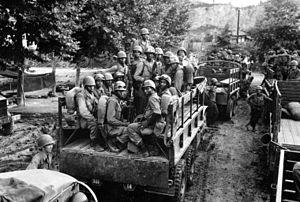
Le 24ᵉ régiment d'infanterie des États-Unis est un régiment de l'armée américaine créé en 1869.
La bataille de Haman est un engagement dans le cadre de la bataille du périmètre de Busan entre les forces de l’ONU et celles de la Corée du Nord au début de la guerre de Corée ; elle se déroule du 31 août au 19 septembre 1950, à proximité du district de Haman en Corée du Sud. La bataille se termine par la victoire des Nations unies après que de nombreuses troupes des États-Unis et de la République de Corée ont repoussé une puissante attaque nord-coréenne contre la ville de Haman.
La bataille du périmètre de Busan oppose les forces armées de l'ONU à celles de la Corée du Nord. Elle se déroule du 4 août au 18 septembre 1950 et marque l'un des premiers grands engagements de la guerre de Corée. L'armée de l'ONU, au bord de l'effondrement, rassemble 140 000 soldats dans un périmètre restreint autour de Busan afin de résister et de contrer l'invasion de l'armée nord-coréenne, forte de 98 000 hommes.